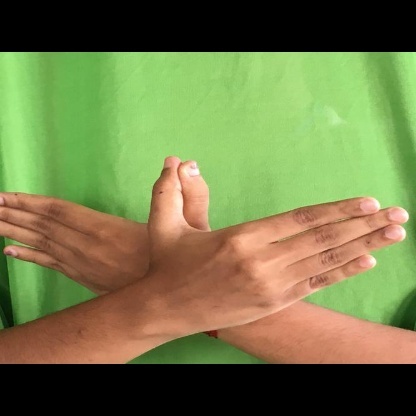
Mudra: Garuda